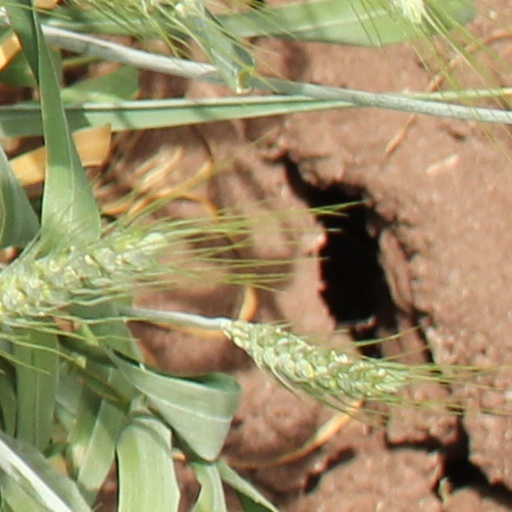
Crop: wheat